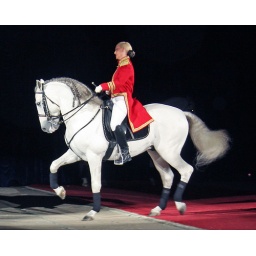
A perfect example of the horse performing a cadence trot but standing in one spot